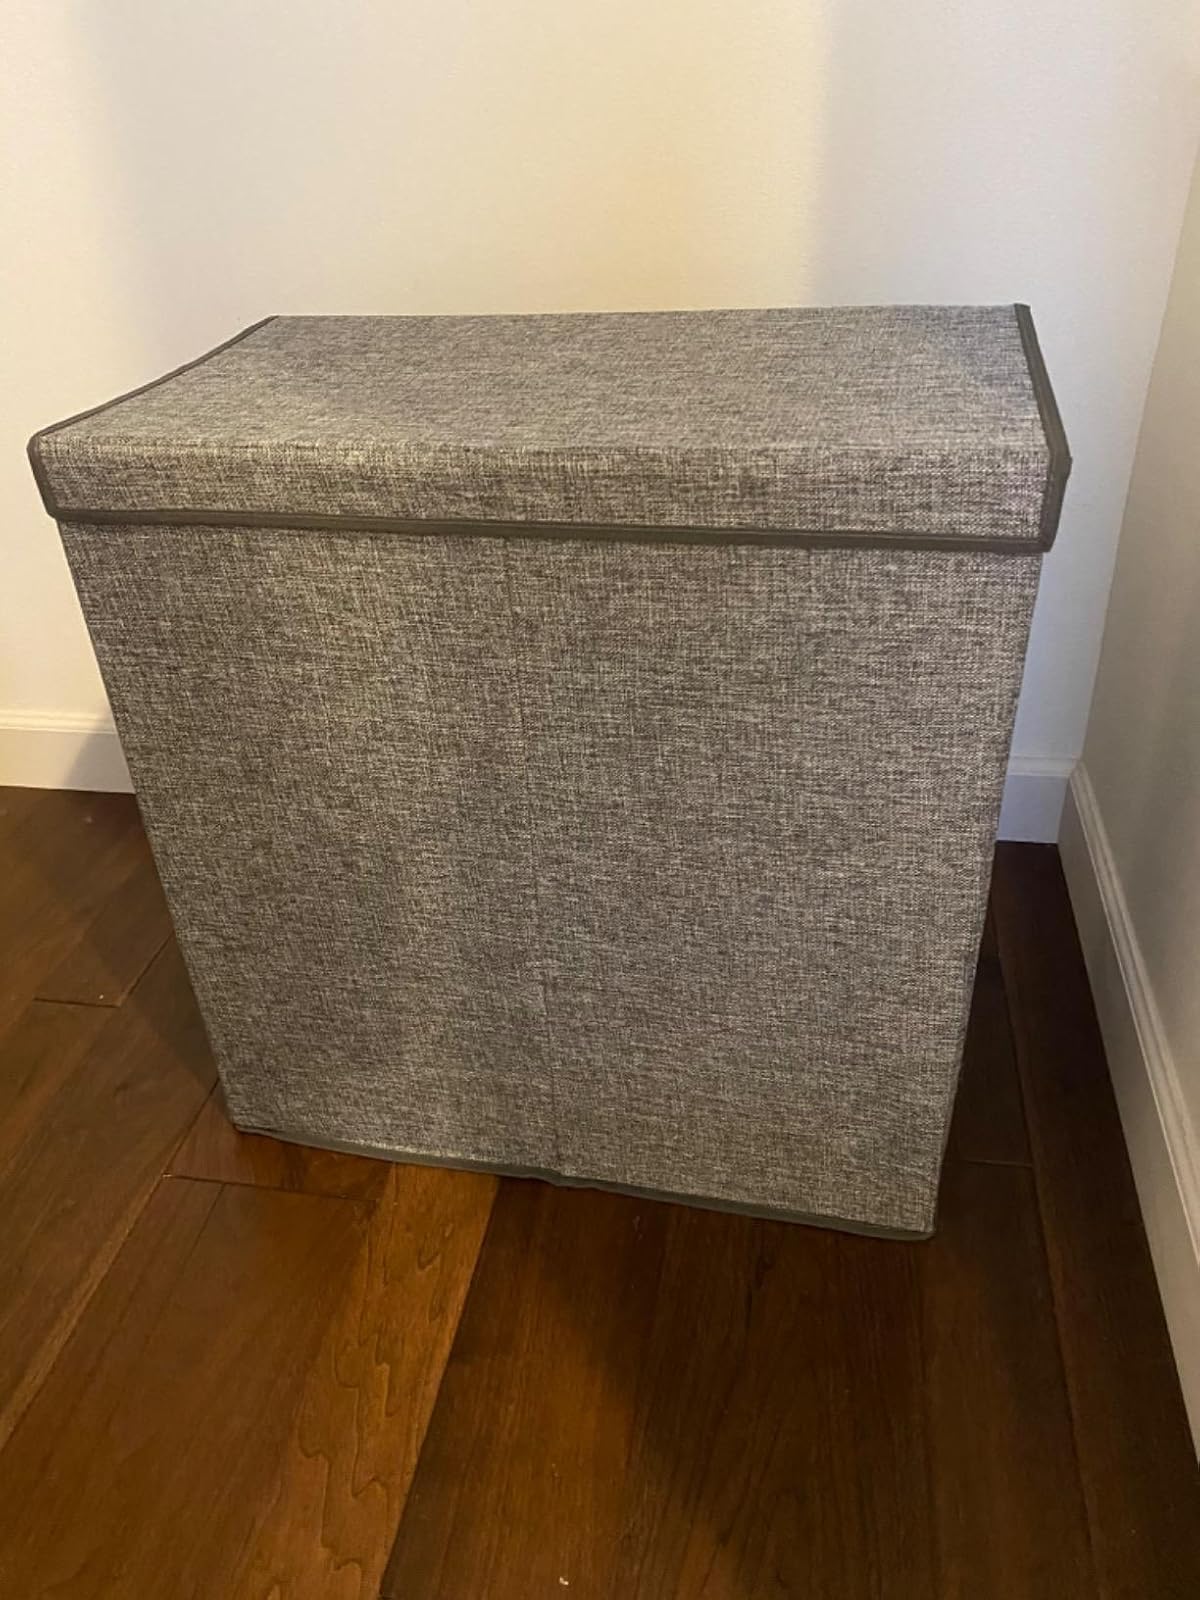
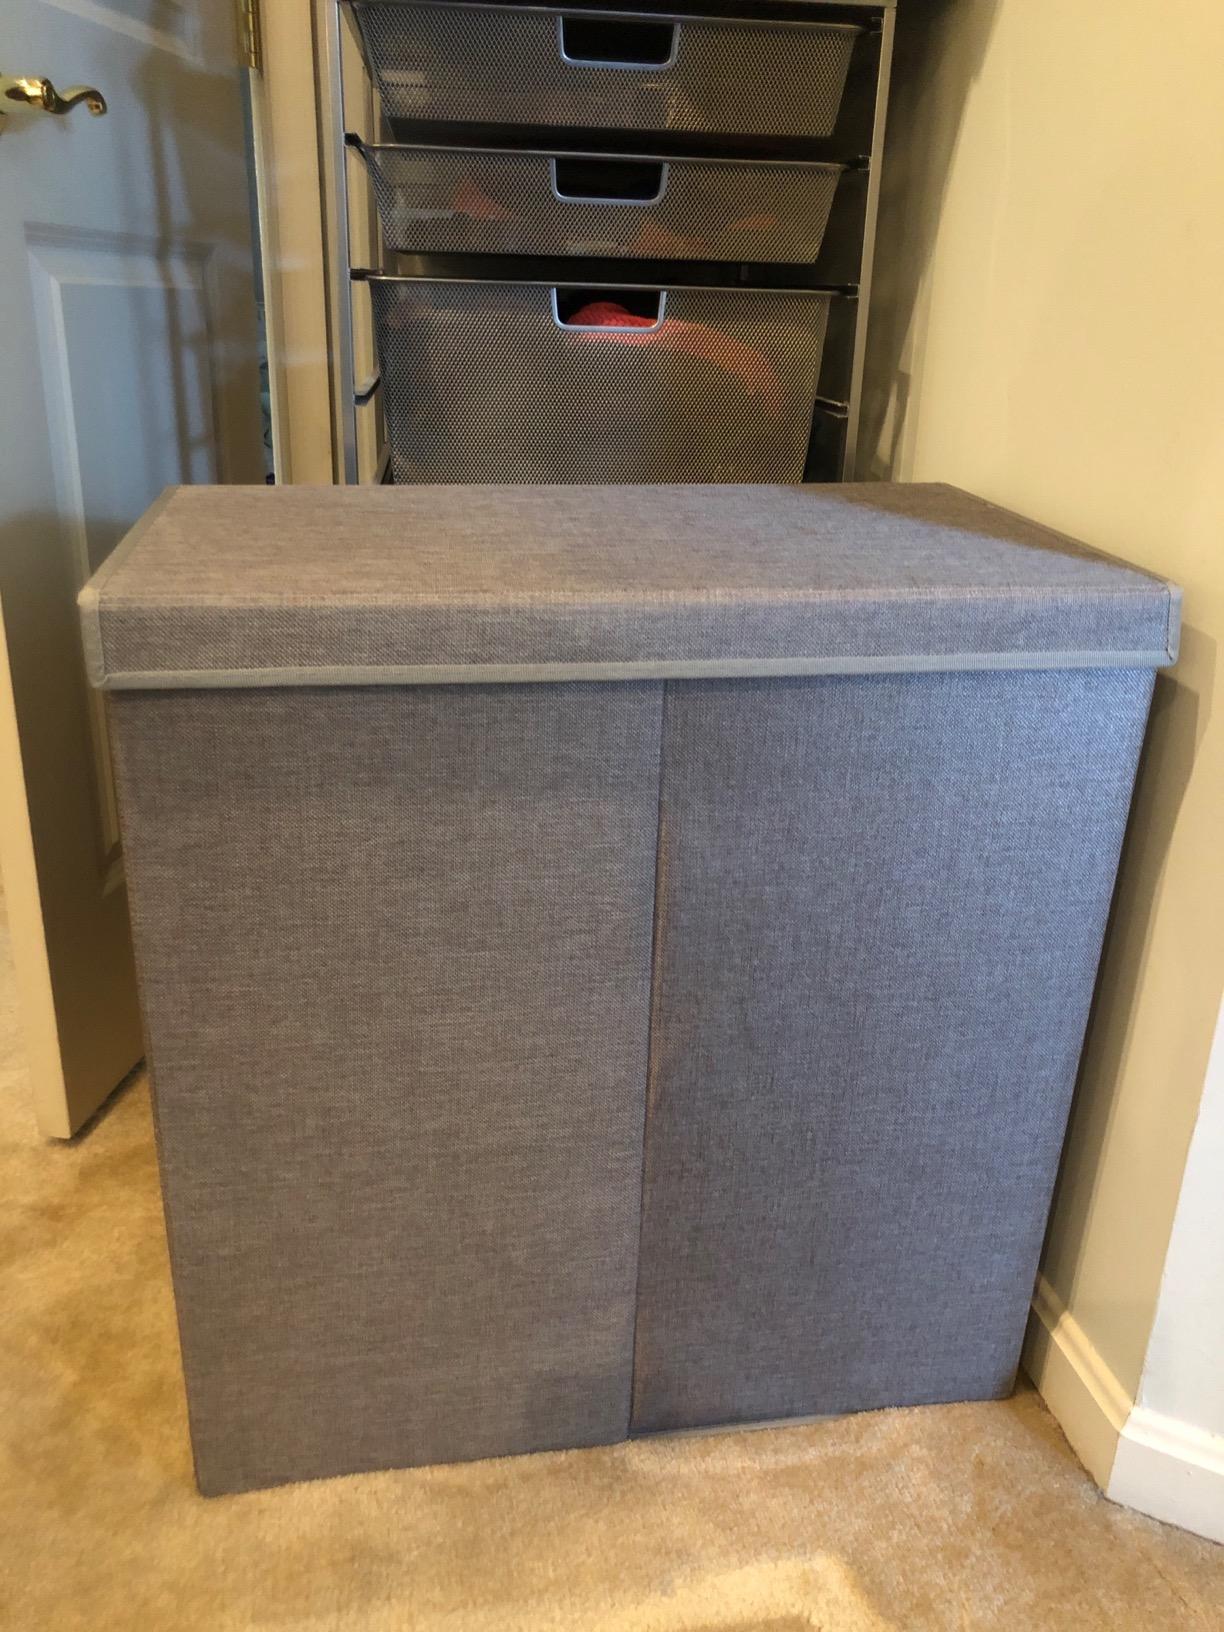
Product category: items_hamper
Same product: yes